Lexus LS (XF40)

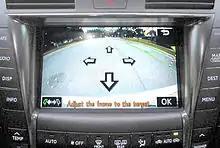
Rear camera view showing street on a car screen.

Standard active safety features also include electronically controlled braking (ECB), anti-lock brakes (ABS), and traction control (TRAC). The stability/traction control system, Vehicle Dynamics Integrated Management (VDIM) (with disable button), incorporates Electronically Controlled Brake (ECB), Anti-Lock Brakes (ABS), Electronic Brakeforce Distribution (EBD), Traction Control (TRC) and Vehicle Stability Control (VSC) active safety systems with the Adaptive Variable Suspension (AVS), Electric Power Steering (EPS) and Variable Gear Ratio Steering (VGRS) systems. VDIM integrates these systems to improve vehicle responsiveness to driver input and prevent loss of control. An Emergency Steering Assist system acts to minimize body roll and improve vehicle responsiveness in sudden maneuvers. This system reduces the steering gear ratio and prompts the suspension to adopt stiffer settings, helping make emergency maneuvers more stable and controlled. Passive safety features include eight to ten standard airbags (depending on model, up to eleven with upgraded rear seats), passenger detection systems, front and rear crumple zones, three-point seatbelts with pretensioners and force limiters, and a reinforced steel body. Dual-stage driver and twin-chambered front passenger airbags, front knee airbags, full-length side curtain airbags, and Thorax-Abdomen-Pelvis (TAP) airbags are also installed.